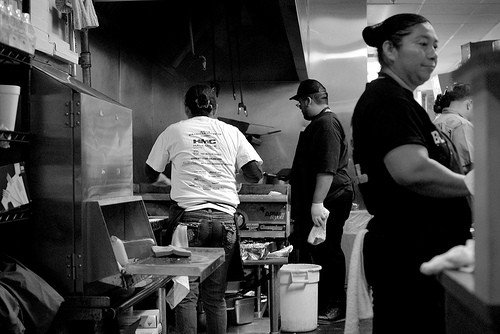
question: 何が写っていますか？
answer: レストランのキッチンです

question: 誰が写っていますか？
answer: 料理人が写っています

question: どこの写真ですか？
answer: レストランのキッチンです

question: いつの写真ですか？
answer: 現代です

question: なぜ手袋をしているのですか？
answer: 衛生管理のためです

question: 料理人はどんな服装ですか？
answer: 黒い上下の服に黒いエプロンをしています

question: どれくらいの人が働いていますか？
answer: 4人です

question: 働いているのはいくつくらいの方ですか？
answer: 40代くらいのようです